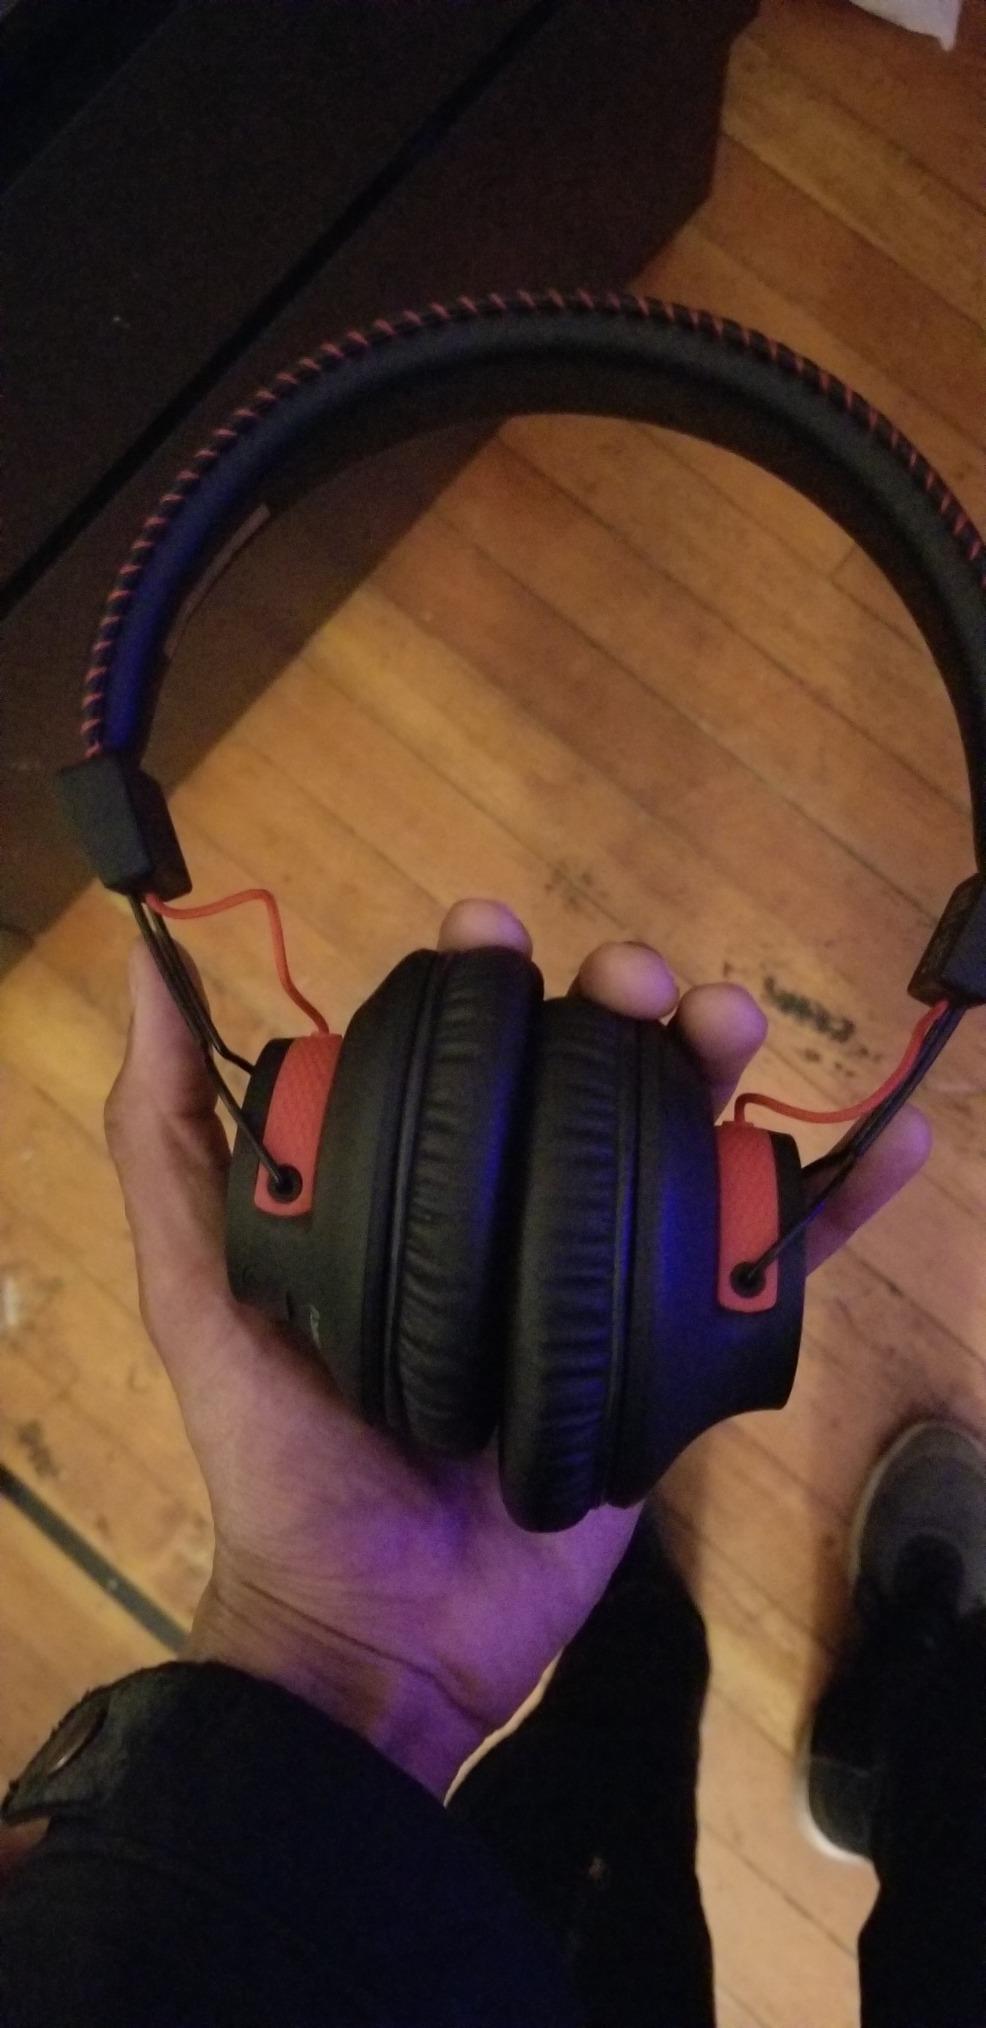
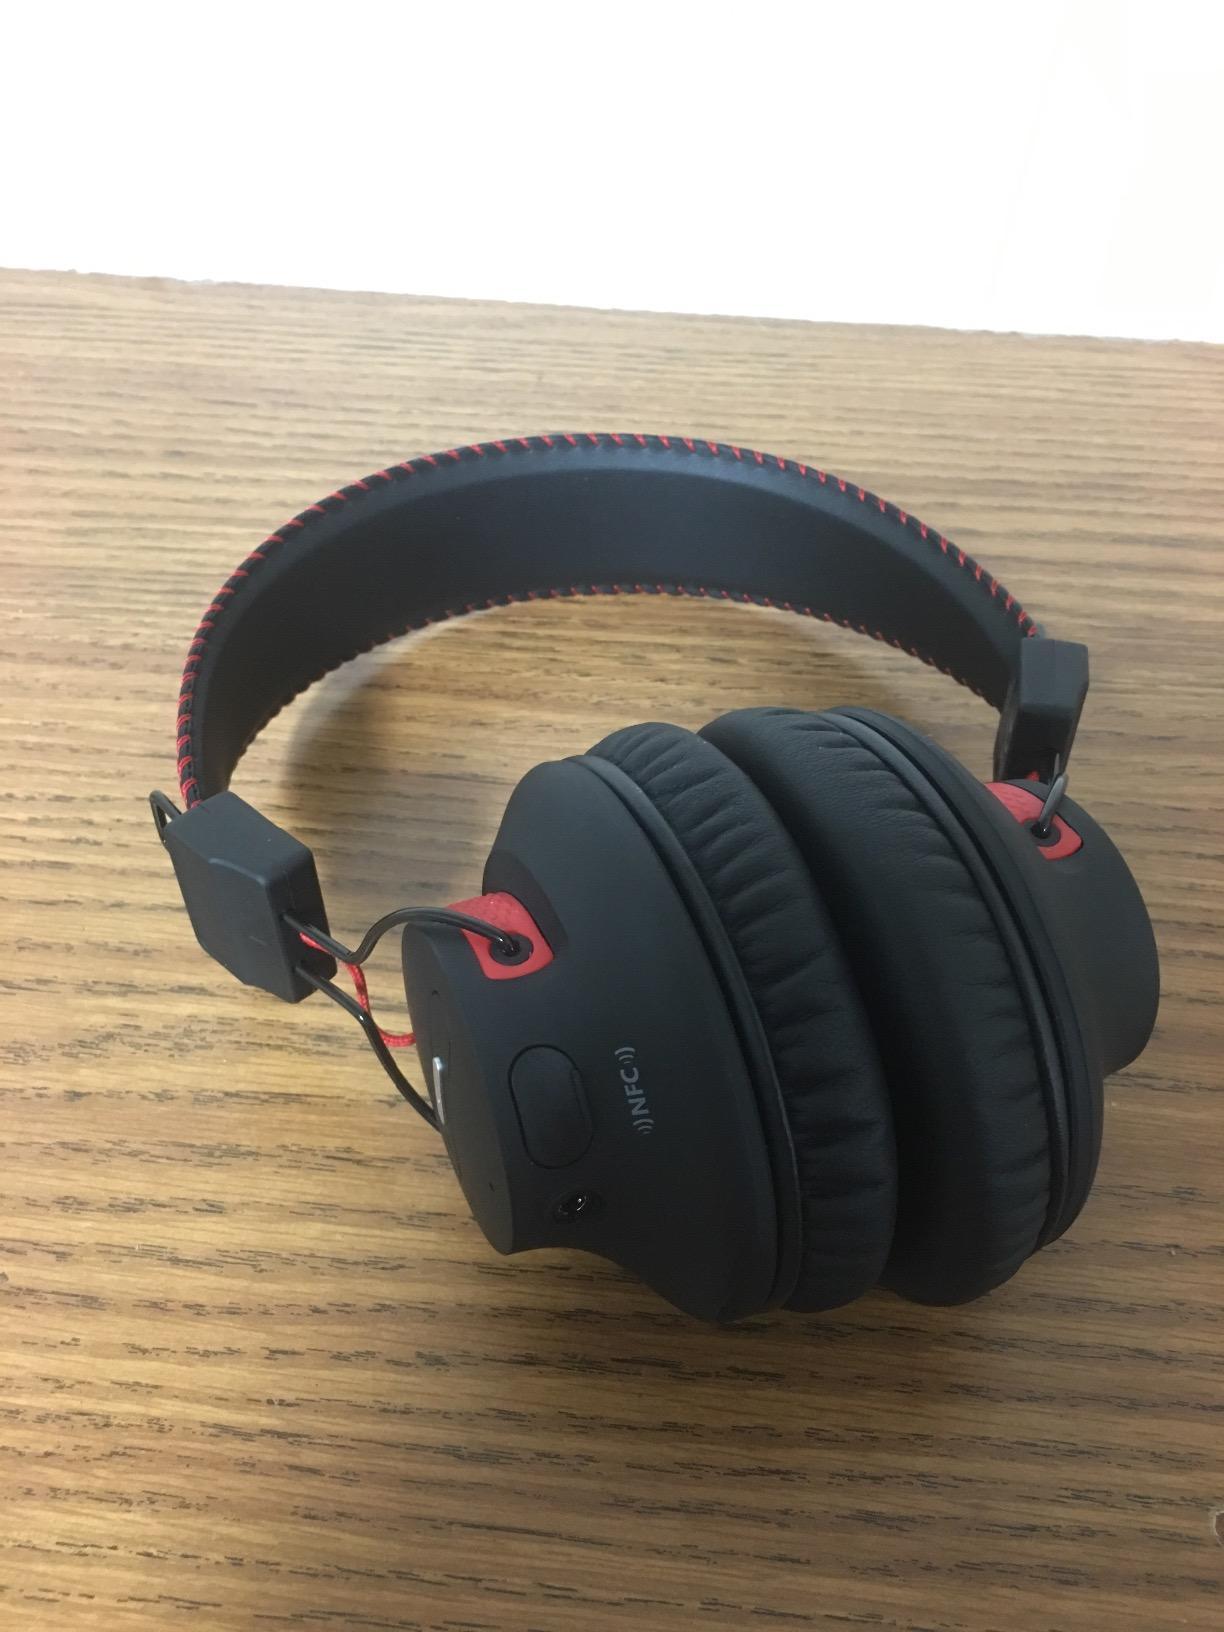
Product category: headphones
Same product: yes